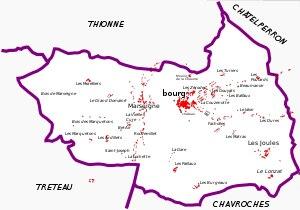
Jaligny-sur-Besbre est une commune française située dans le département de l'Allier et la région Auvergne-Rhône-Alpes. Autrefois appelée Jaligny, elle a pris son nom actuel le 20 novembre 1967.